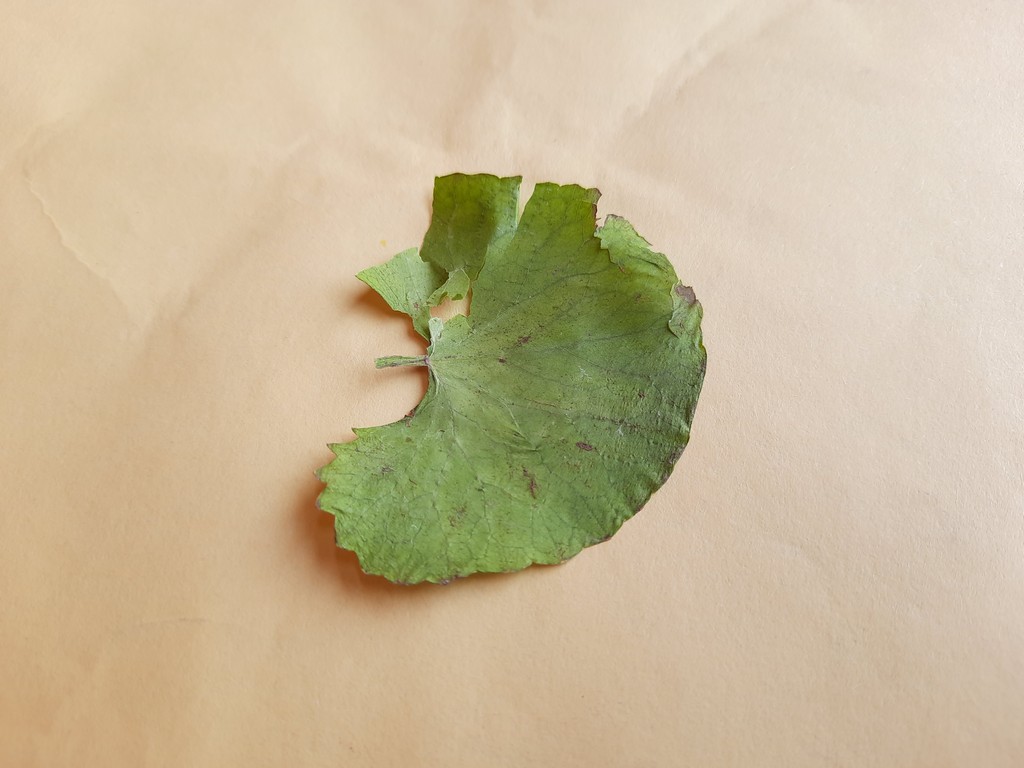
Label: Dried